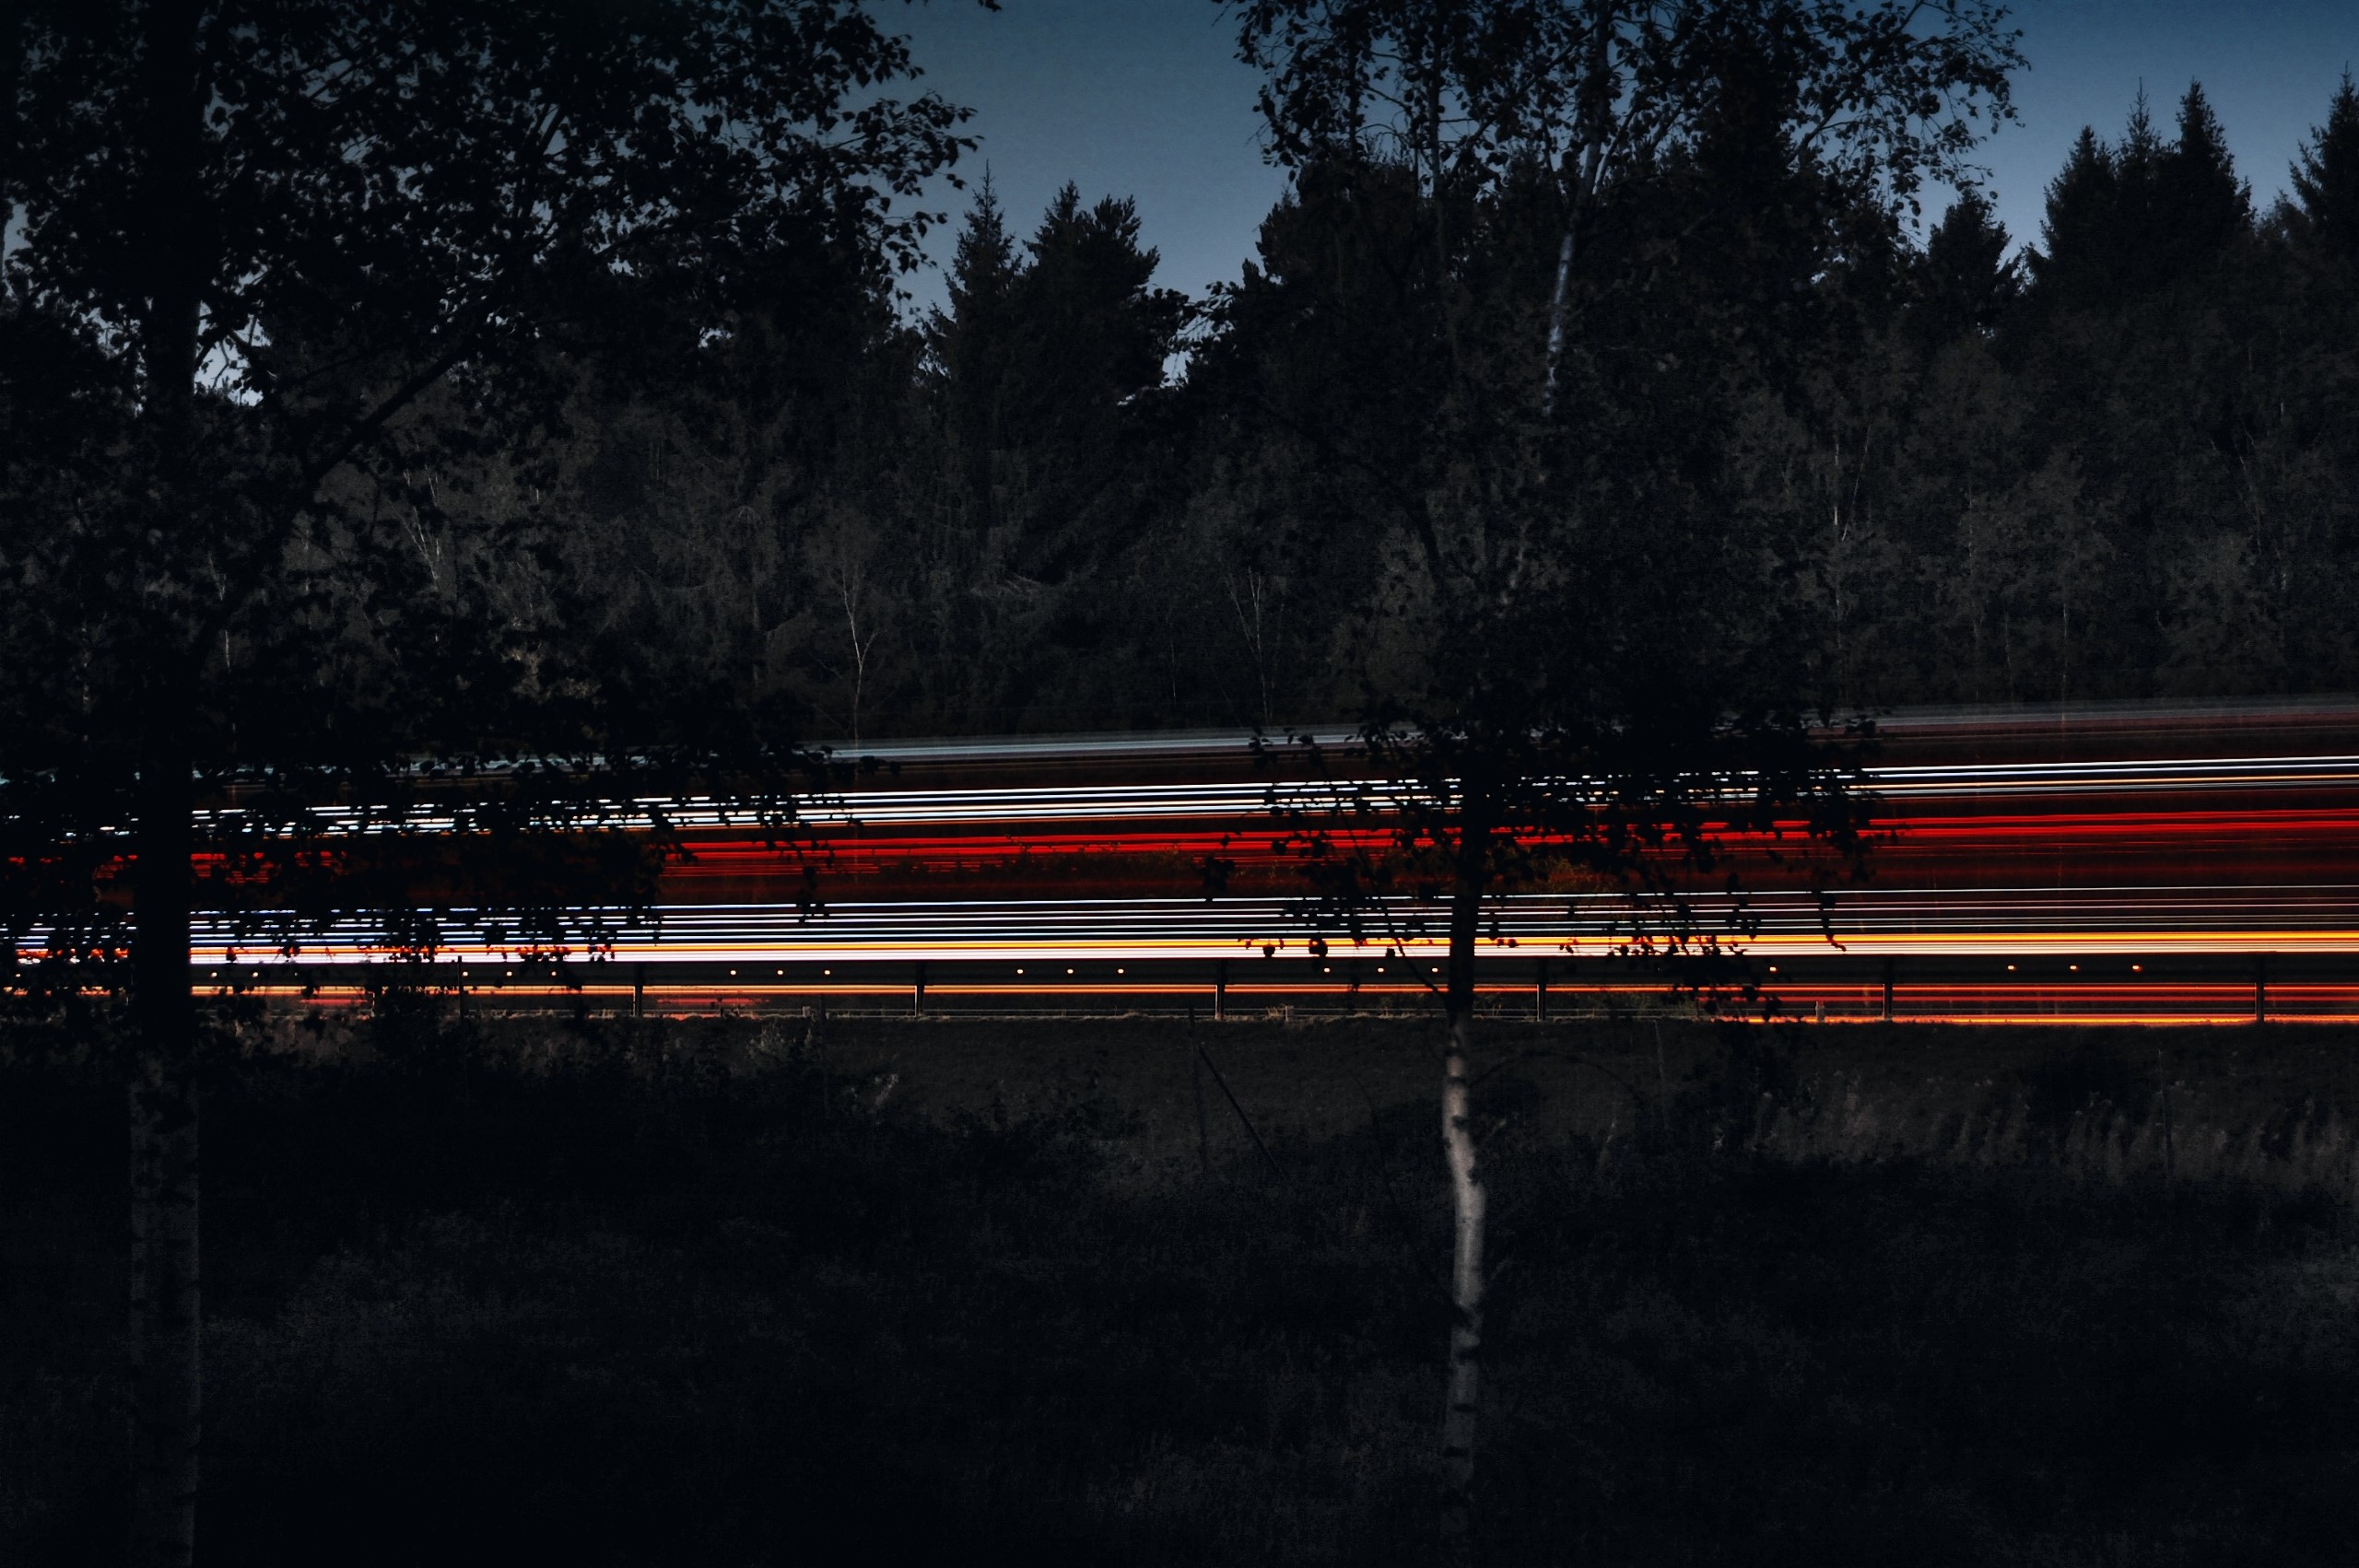
tree, light, sunset, boat, night, morning, motion, dusk, transport, evening, reflection, vehicle, darkness, light trail, long exposure